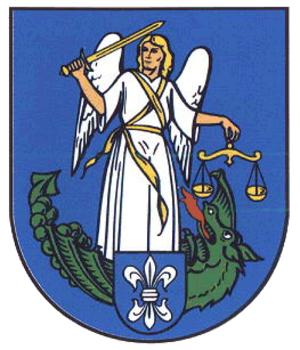
Buttstädt est une ville allemande de Thuringe, située dans l'arrondissement de Sömmerda. La ville est le siège de la communauté d'administration de Buttstädt qui regroupe la ville elle-même et les neuf communes de Ellersleben, Eßleben-Teutleben, Großbrembach, Guthmassshausen, Hardisleben, Kleinbrembach, Mannstedt, Olbersleben et Rudersdorf pour une superficie de 104,53 km² et une population de 7 456 personnes en 2007.